Magnificat (Vivaldi)

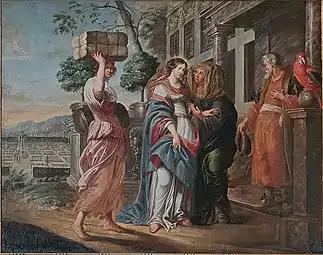
17th-century painting of the Visitation

Vivaldi interpreted each verse of the Magnificat canticle with different musical material but kept the work concise. Michael Talbot characterised the movements in liner notes: